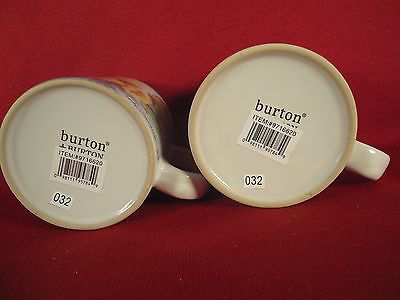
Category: mug